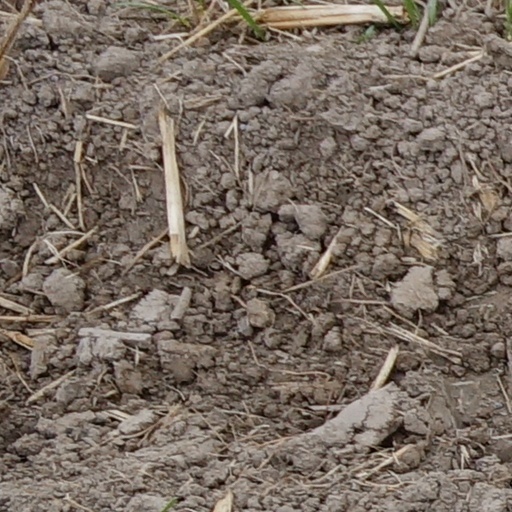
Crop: wheat